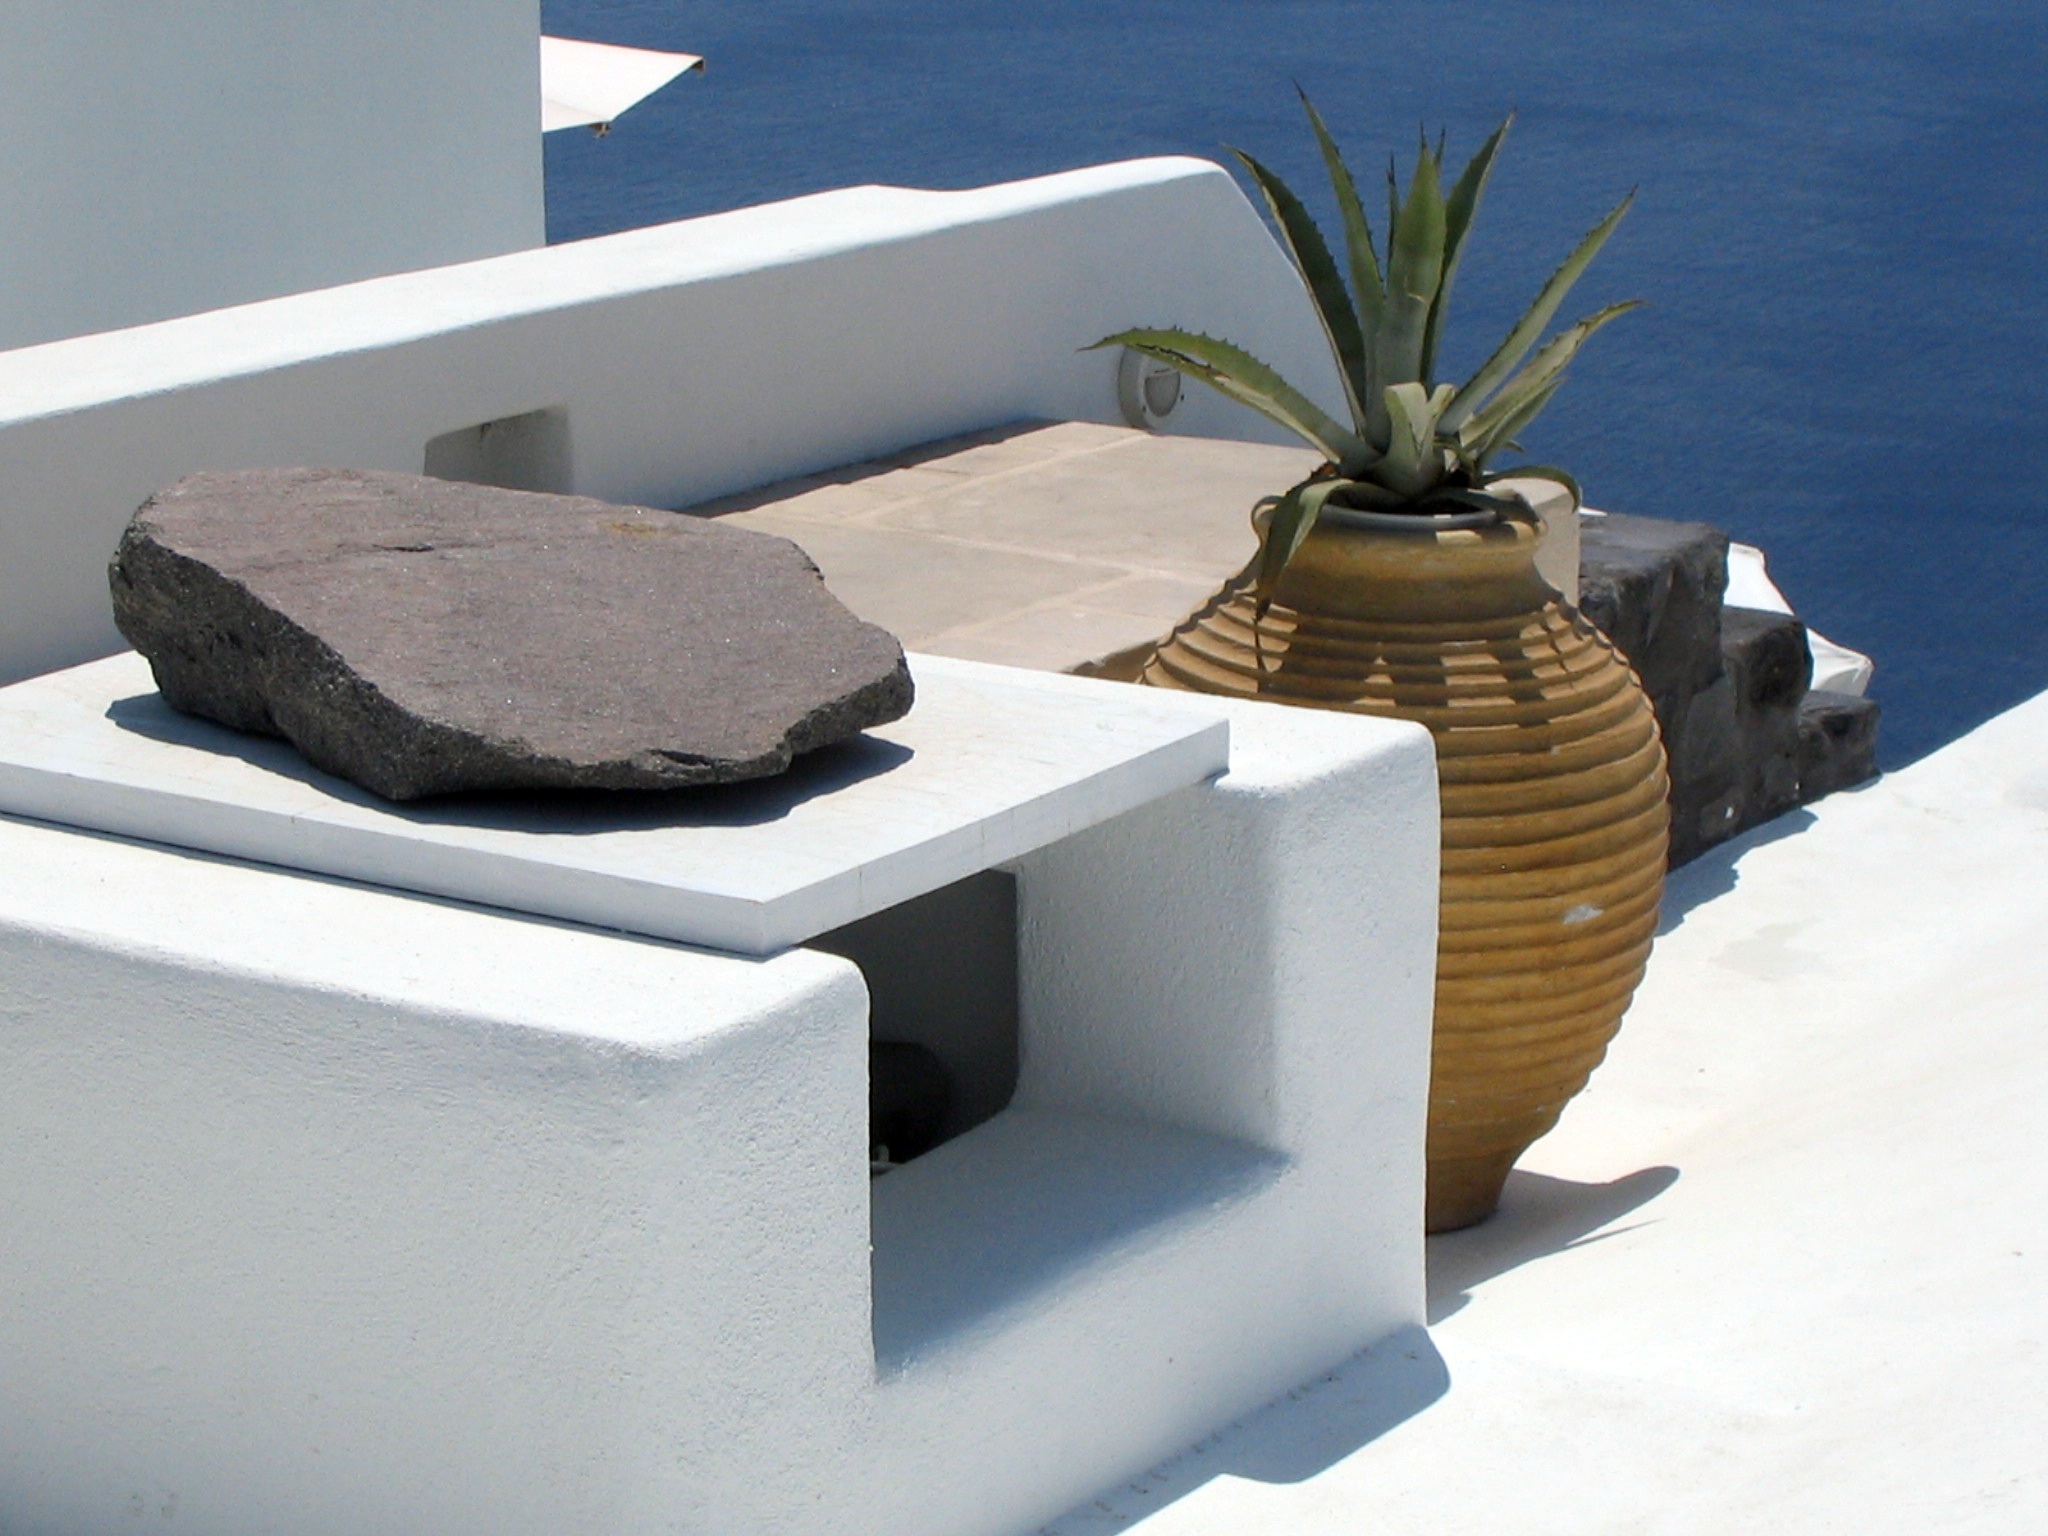
table, landscape, sea, architecture, sky, wood, white, floor, view, summer, vacation, travel, europe, greek, mediterranean, relax, scenic, seascape, holiday, island, romantic, blue, furniture, tourism, couch, coffee table, santorini, greece, flowerpot, idyll